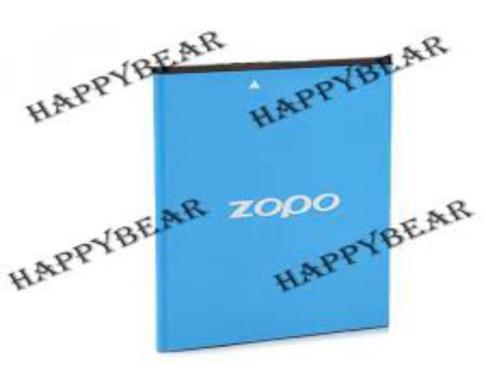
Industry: Electronic